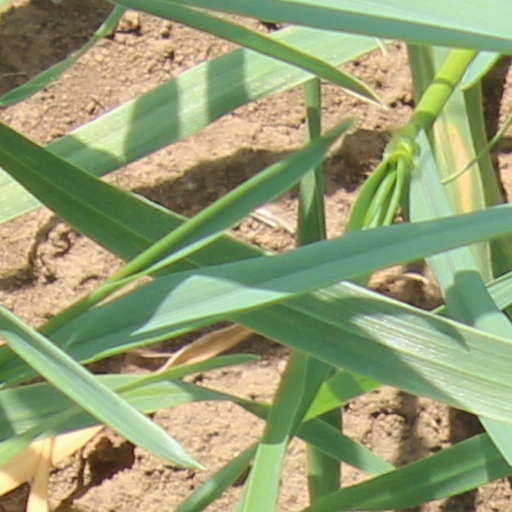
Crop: wheat